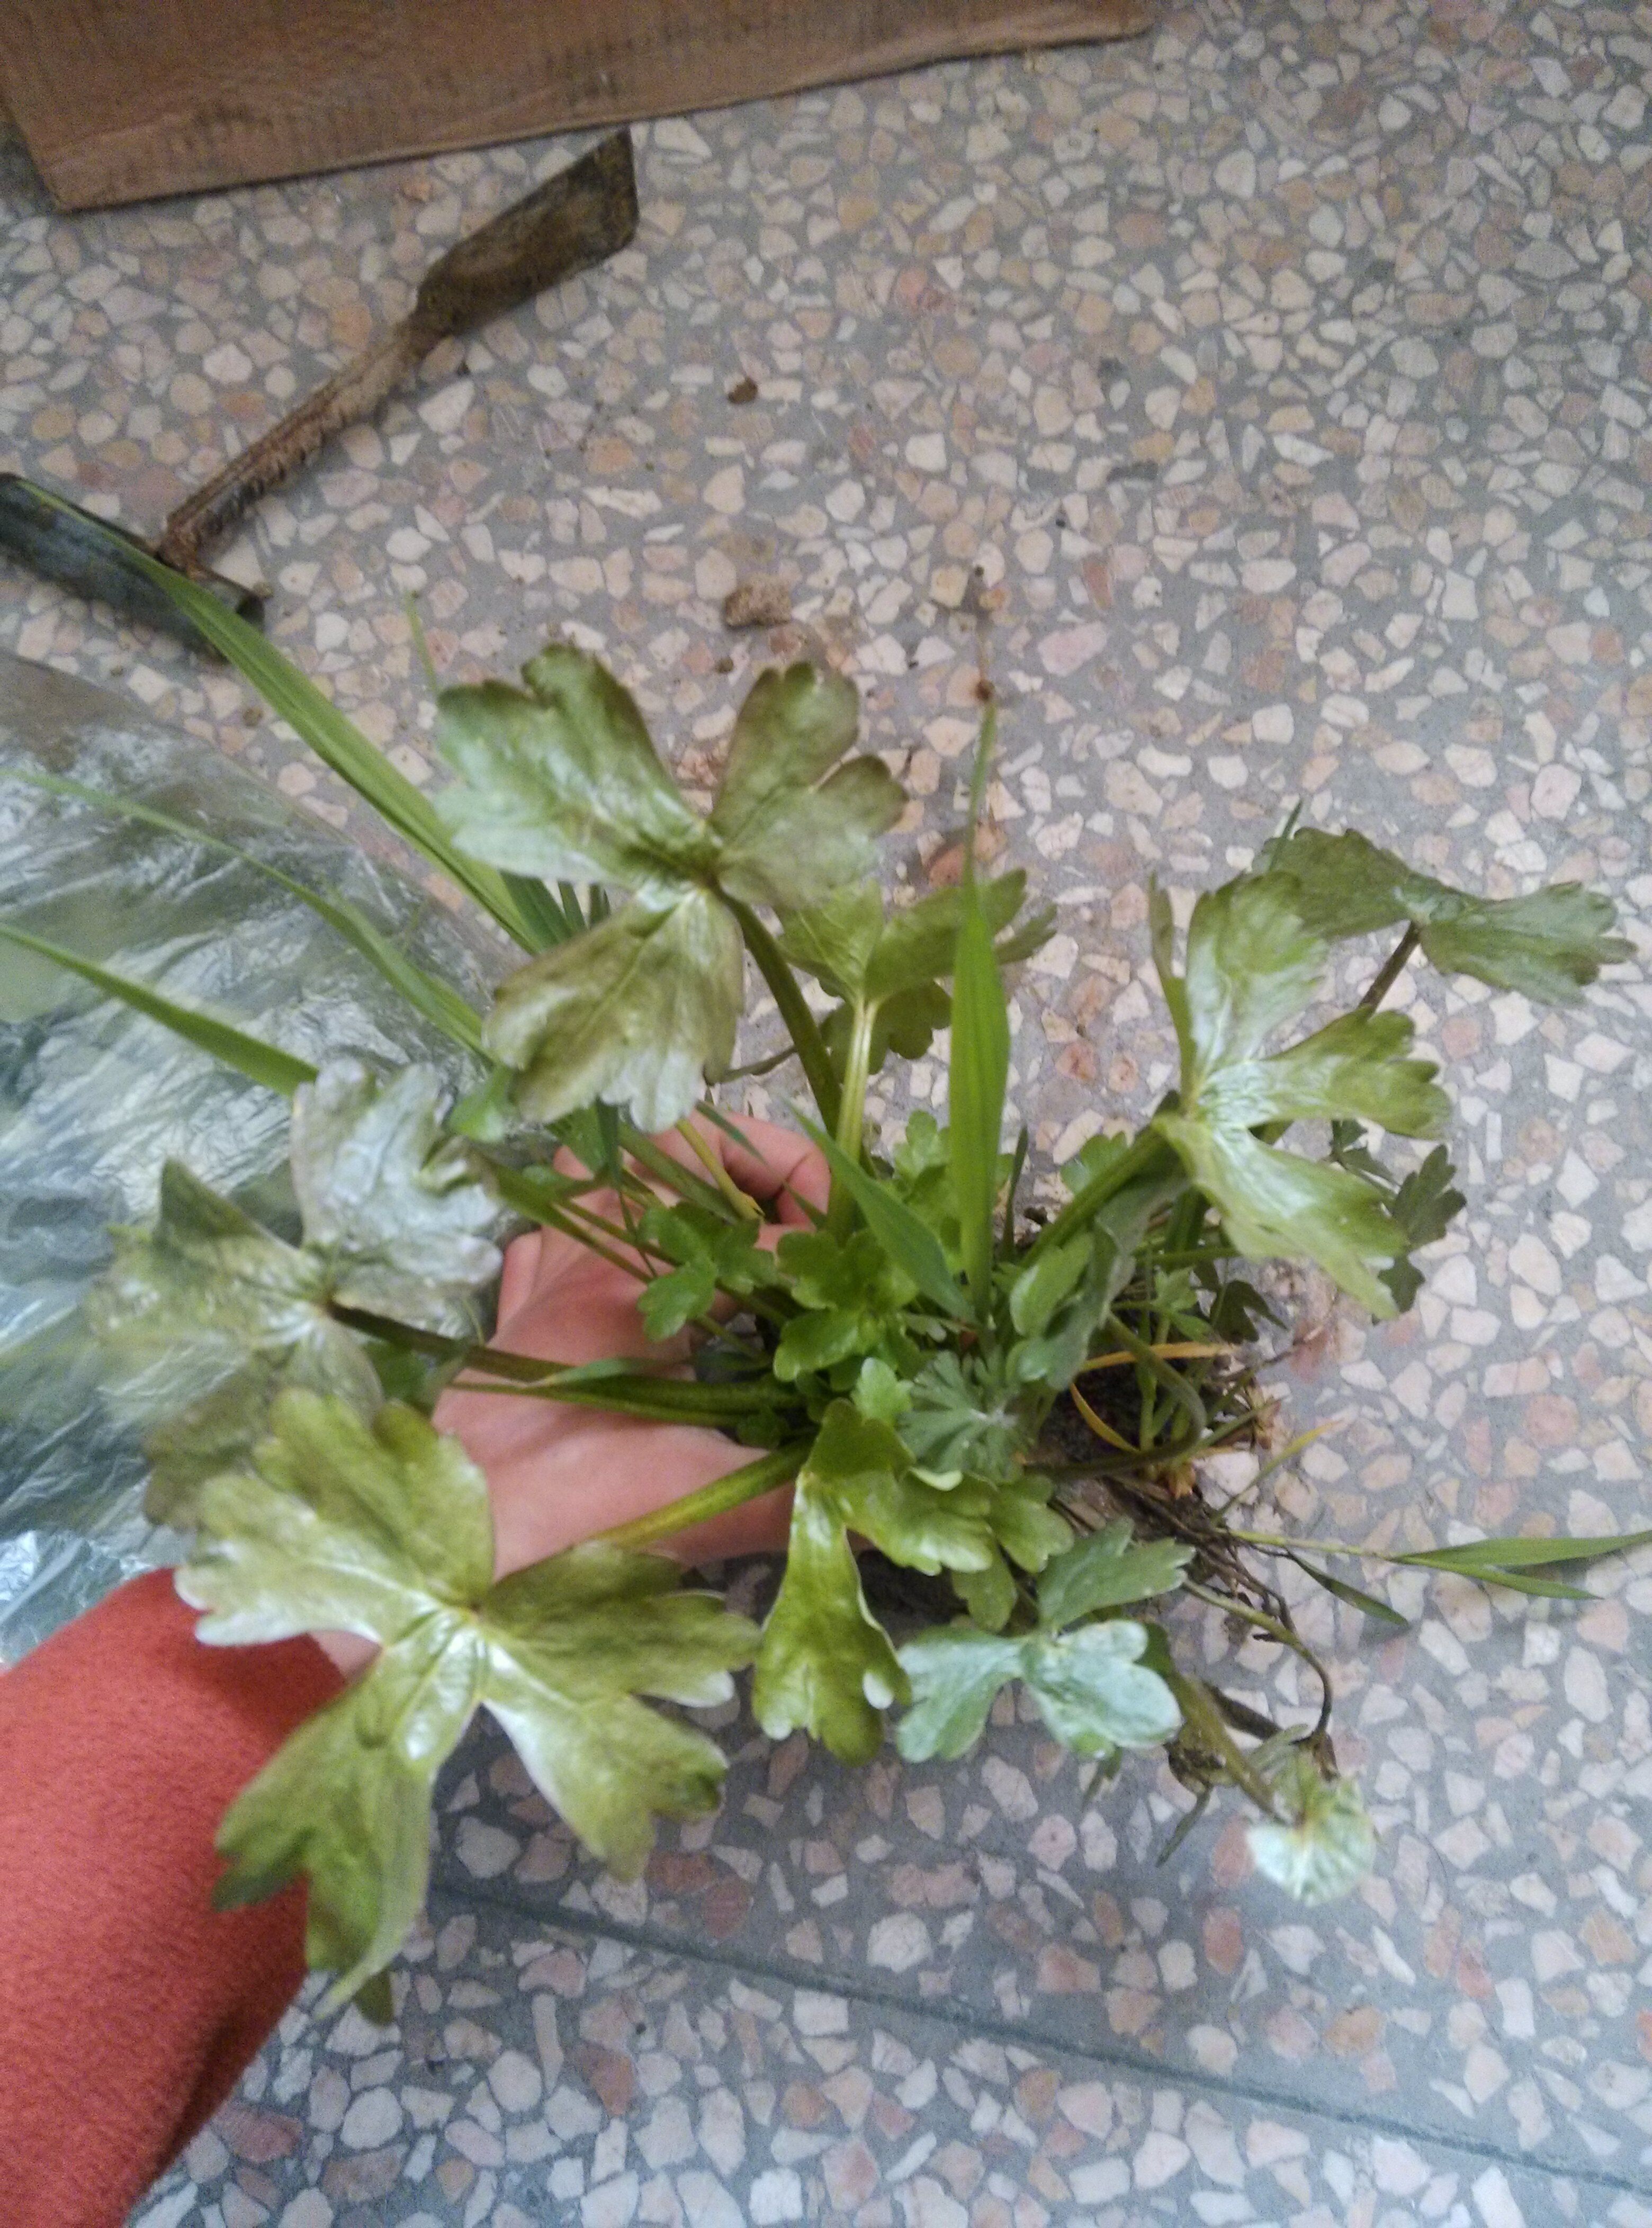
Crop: unknown
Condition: celery